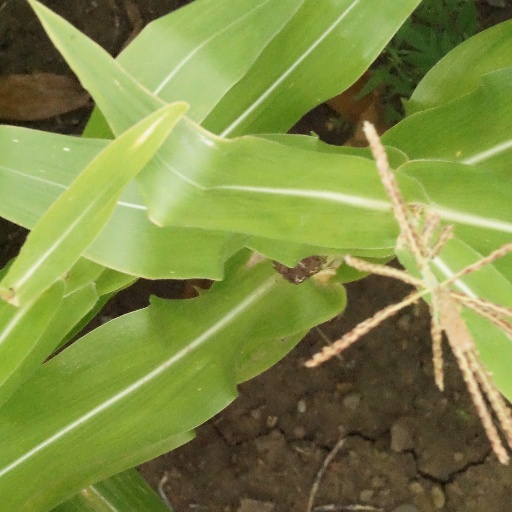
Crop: maize; corn